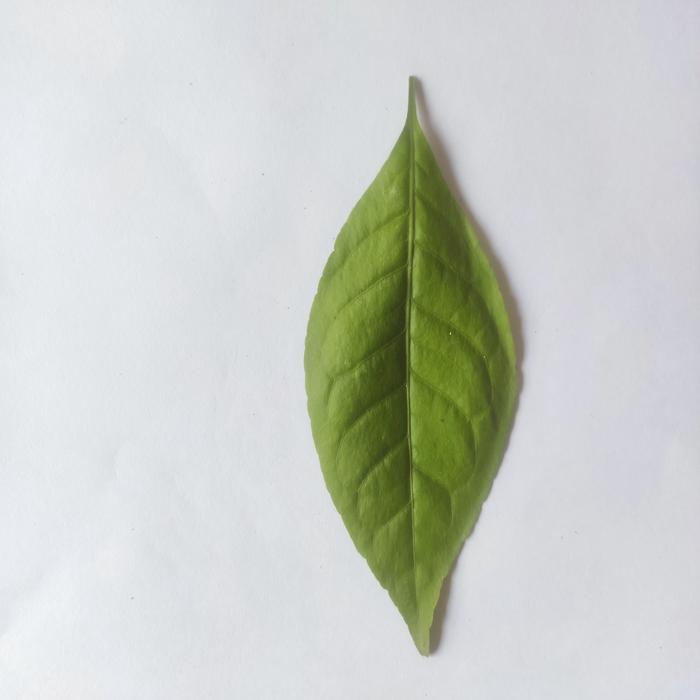
Crop: Aegle Marmelos
Leaf condition: Healthy_Leaf